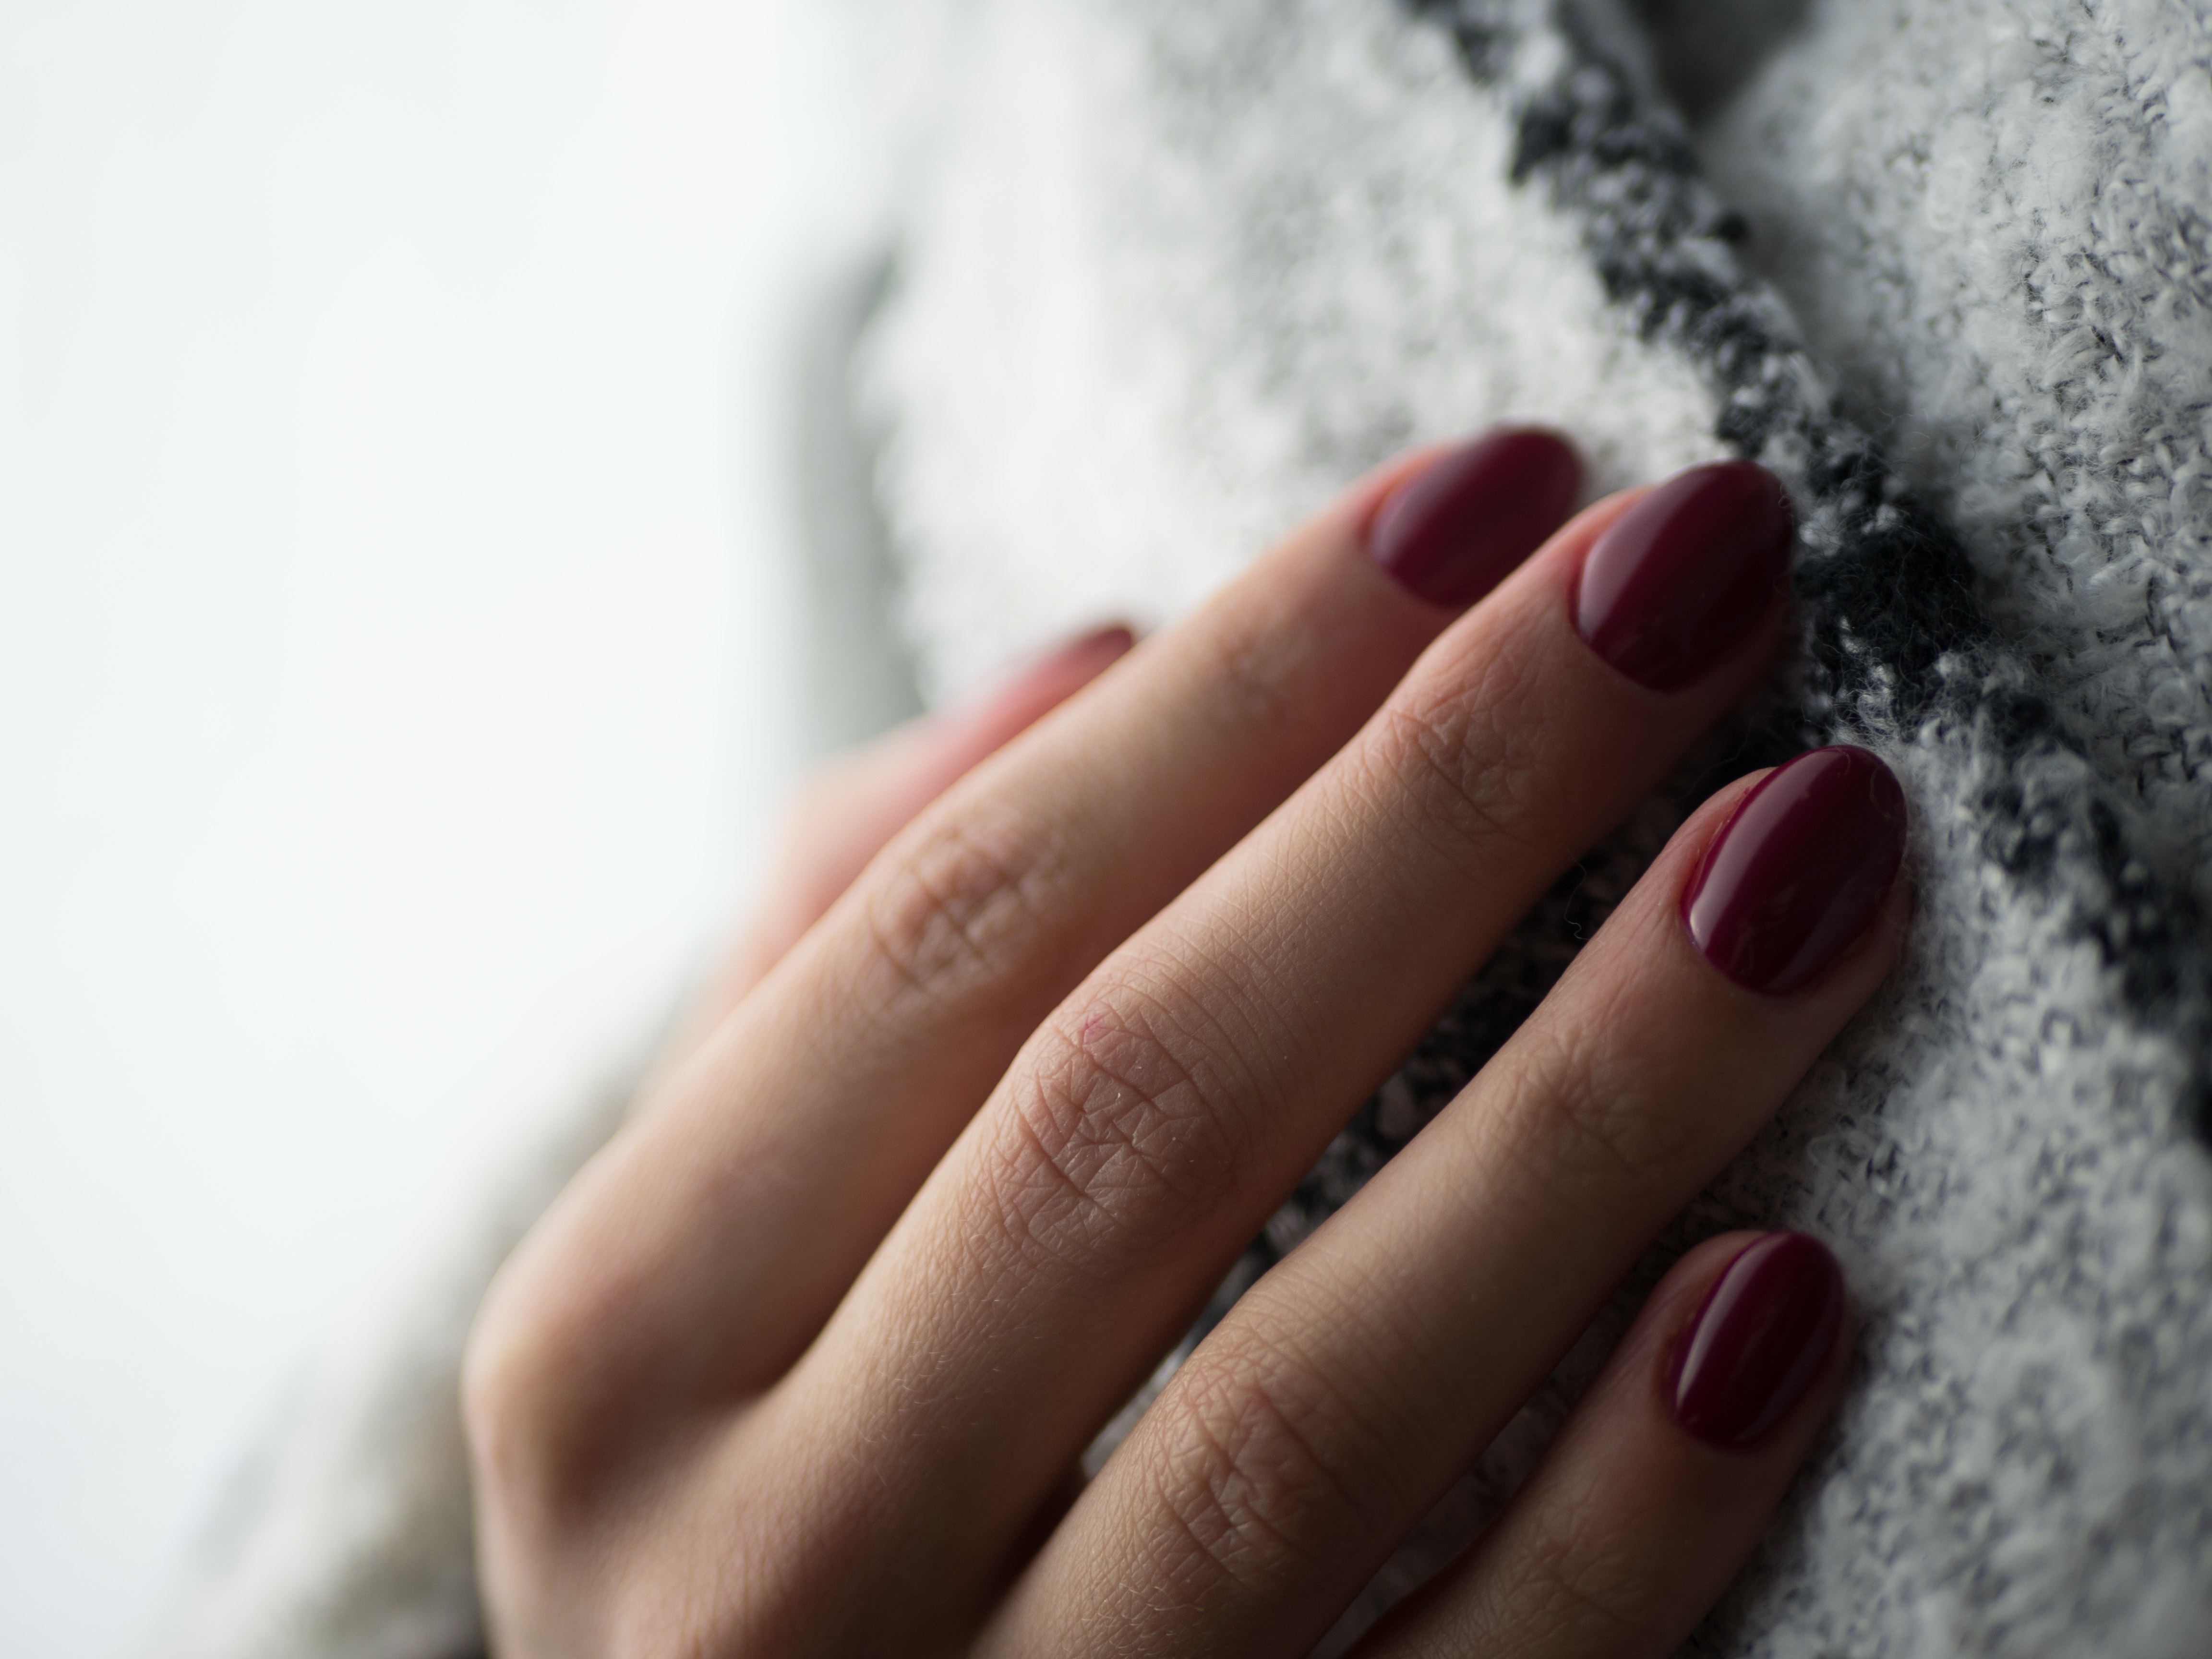
hand, leg, finger, nail, lip, manicure, close up, eye, skin, beauty, cosmetics, nail care